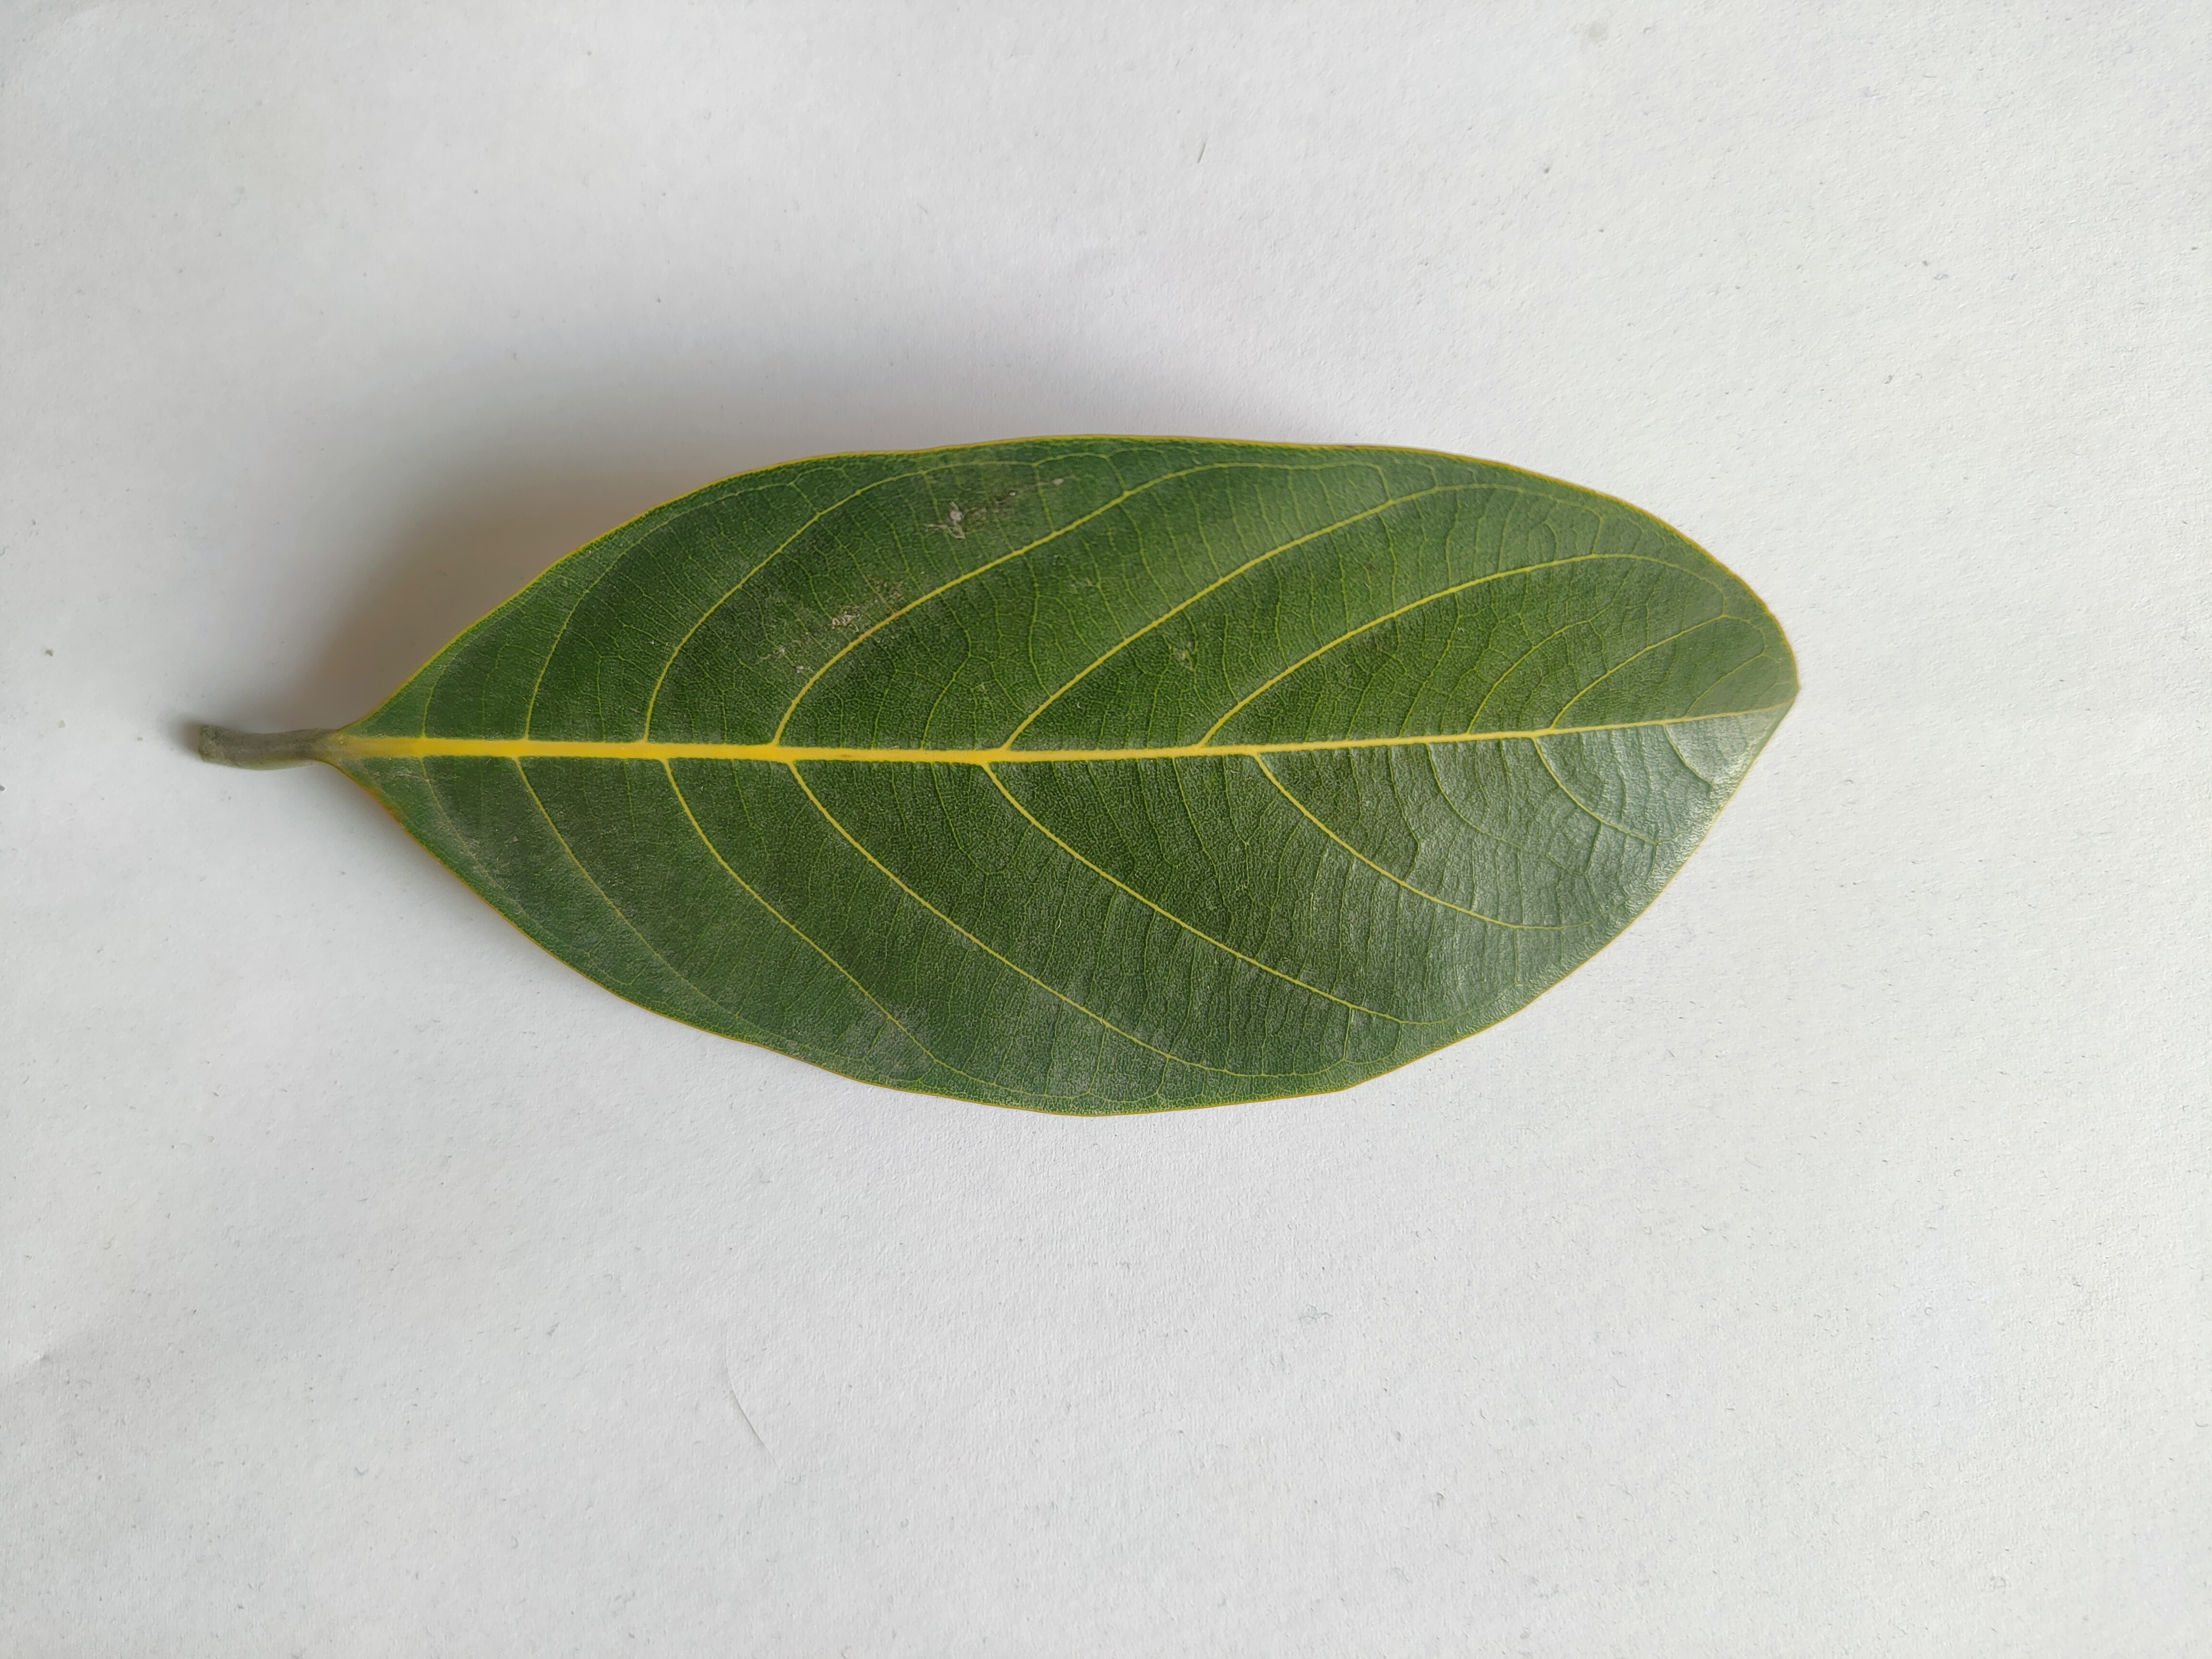
Leaf variety: Jackfruit